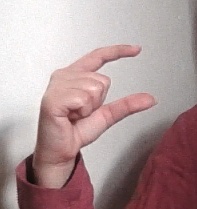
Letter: dal